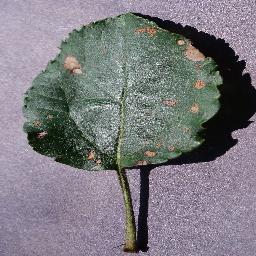
Label: Apple___Black_rot